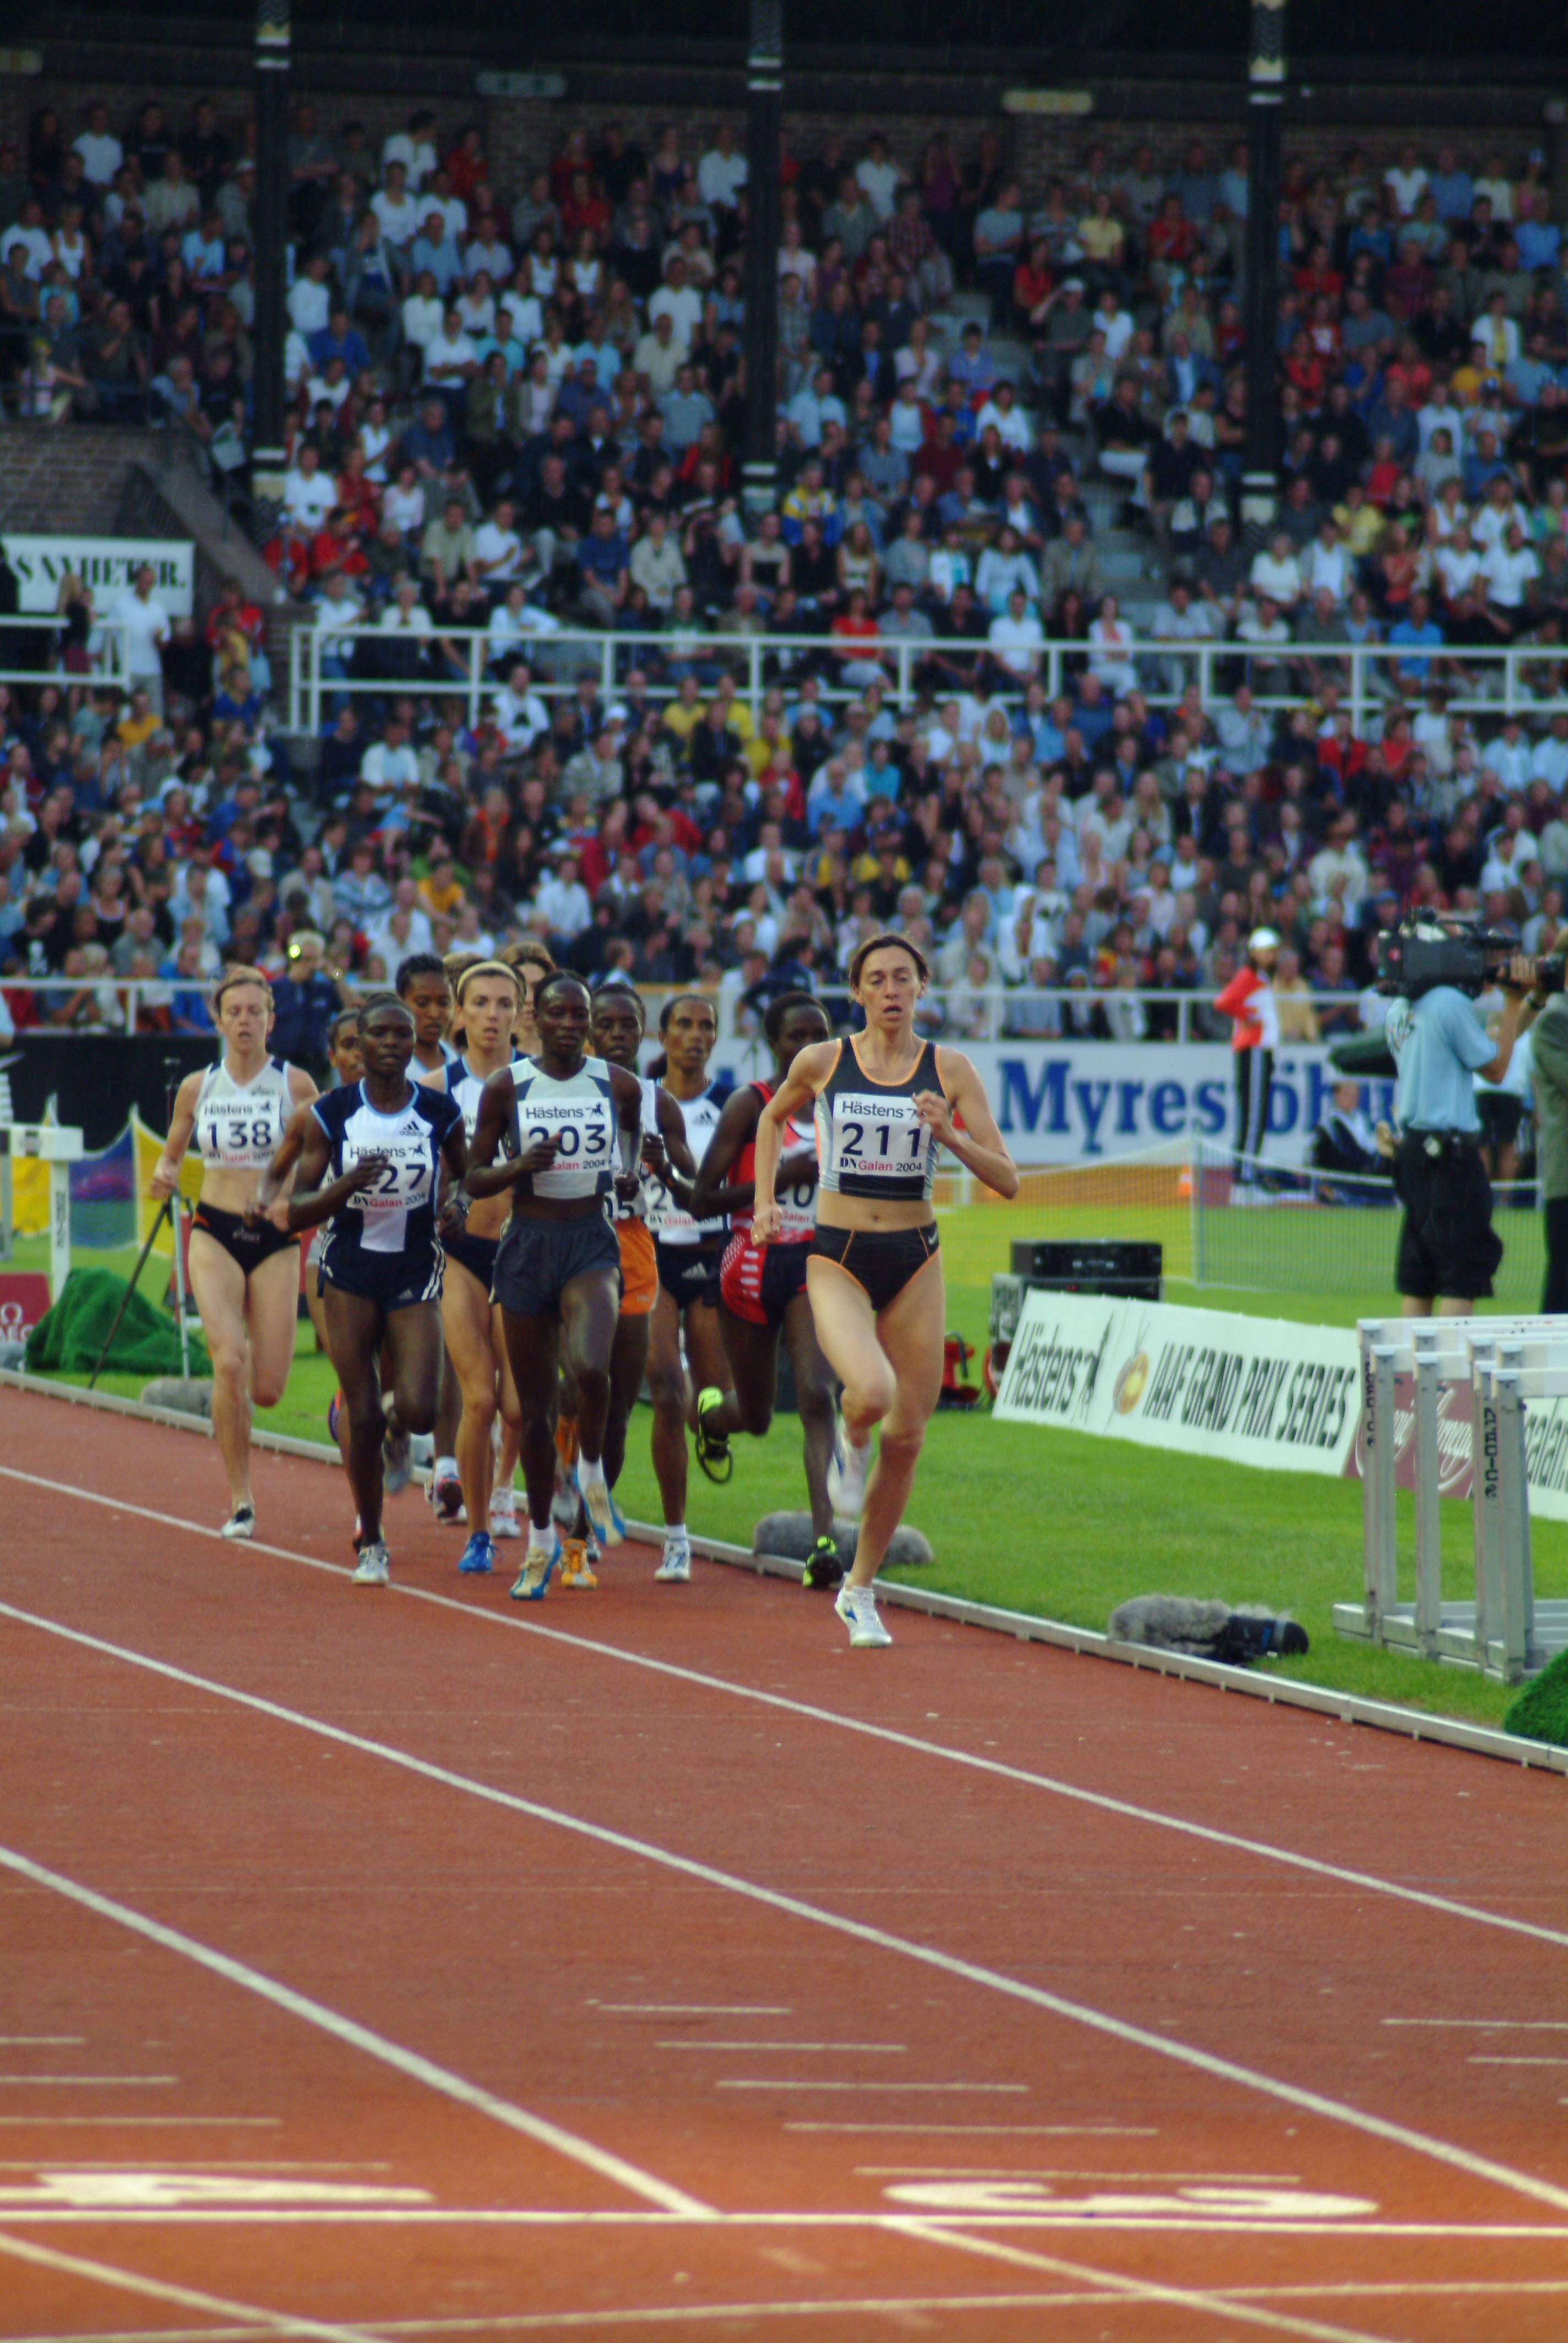
running, jumping, sports, championship, endurance, athletics, sprint, physical exercise, sprinter contest, human action, track and field athletics, heptathlon, middle distance running, 800 metres, 4 100 metres relay